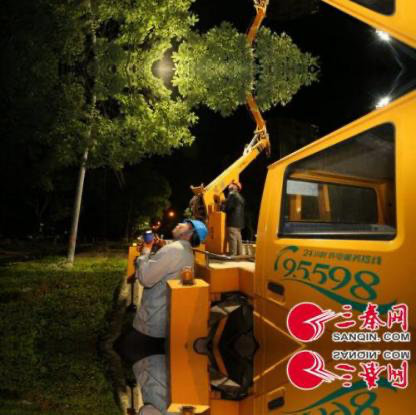
Objects in the image:
label: helmet
label: helmet